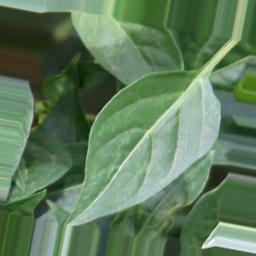
Label: healthy